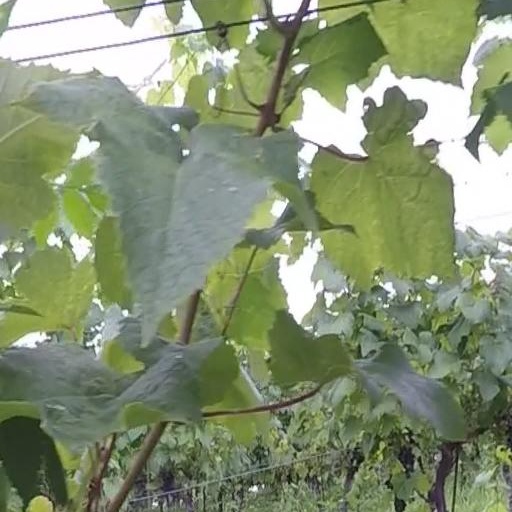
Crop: grape